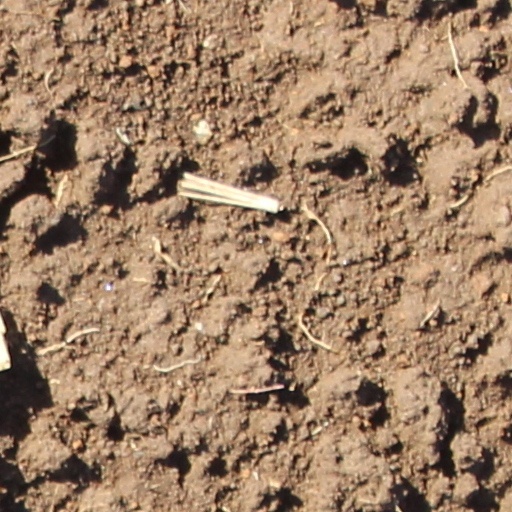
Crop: wheat